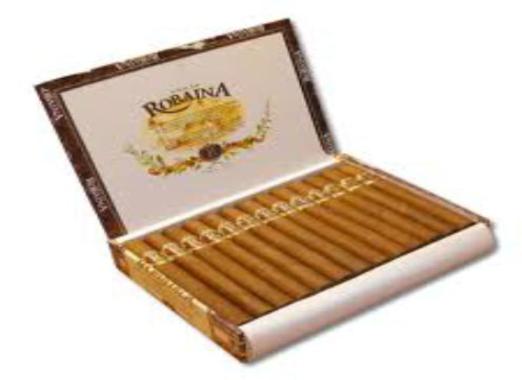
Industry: Necessities